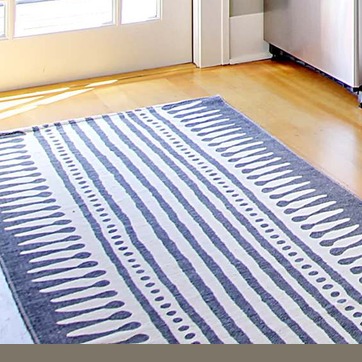
Material: carpet